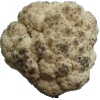
Label: Cauliflower 1